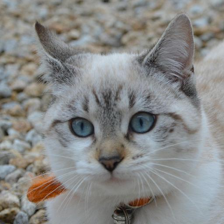
Label: animals